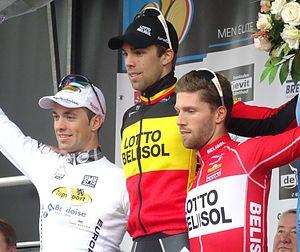
Reportage photographique réalisé le mardi 14 octobre à l'occasion du départ et de l'arrivée du Prix national de clôture 2014 à Putte (Woensdrecht, Pays-Bas) et Putte-Kapellen (Kapellen, Belgique).
Jonas Van Genechten est un coureur cycliste belge, membre de l'équipe B&B Hotels-Vital Concept depuis 2018 et professionnel depuis 2011.
La saison 2014 de l'équipe cycliste Topsport Vlaanderen-Baloise est la vingt-et-unième de cette équipe.
Le Prix national de clôture est une course cycliste disputée à Putte-Kapellen, dans la province d'Anvers en Belgique. Créé en 1929, il fait partie de l'UCI Europe Tour de 2005 à 2017, en catégorie 1.1. Il conclut la saison cycliste belge en octobre. En 2016, l'épreuve est une des manches de la Coupe de Belgique sur route.
La 81ᵉ édition du Prix national de clôture a eu lieu le 14 octobre 2014. La course fait partie du calendrier UCI Europe Tour 2014 en catégorie 1.1.